Puli Basins

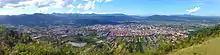
Aerial view of Puli Basin.

The Puli Basins are a group of several small basins located across the mountainous area of Nantou in central Taiwan. The group includes the Yuchih Basin (魚池盆地), Jihyuehtan Basin (日月潭盆地), Toushe Basin (頭社盆地), Chungkui Basin (銃櫃盆地), Lienhuachih Basin (蓮華池盆地) and Puli Basin (埔里盆地) proper, the largest of the group. Generally speaking, the singular term "Puli Basin" also refers to the whole group of basins. Tablelands are prominent geomorphic features in the Puli Basin in central Taiwan.